Kitchen Superstar

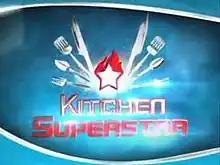
Title card

Kitchen Superstar is a 2011 Philippine television reality competition cooking show broadcast by GMA Network. Hosted by Marvin Agustin, it premiered on April 4, 2011. The show concluded on July 1, 2011 with a total of 63 episodes.